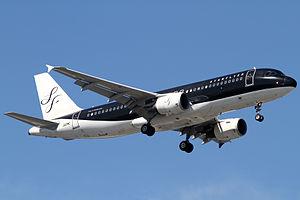
Voici la liste des compagnies aériennes actuellement opérationnelles au Japon.